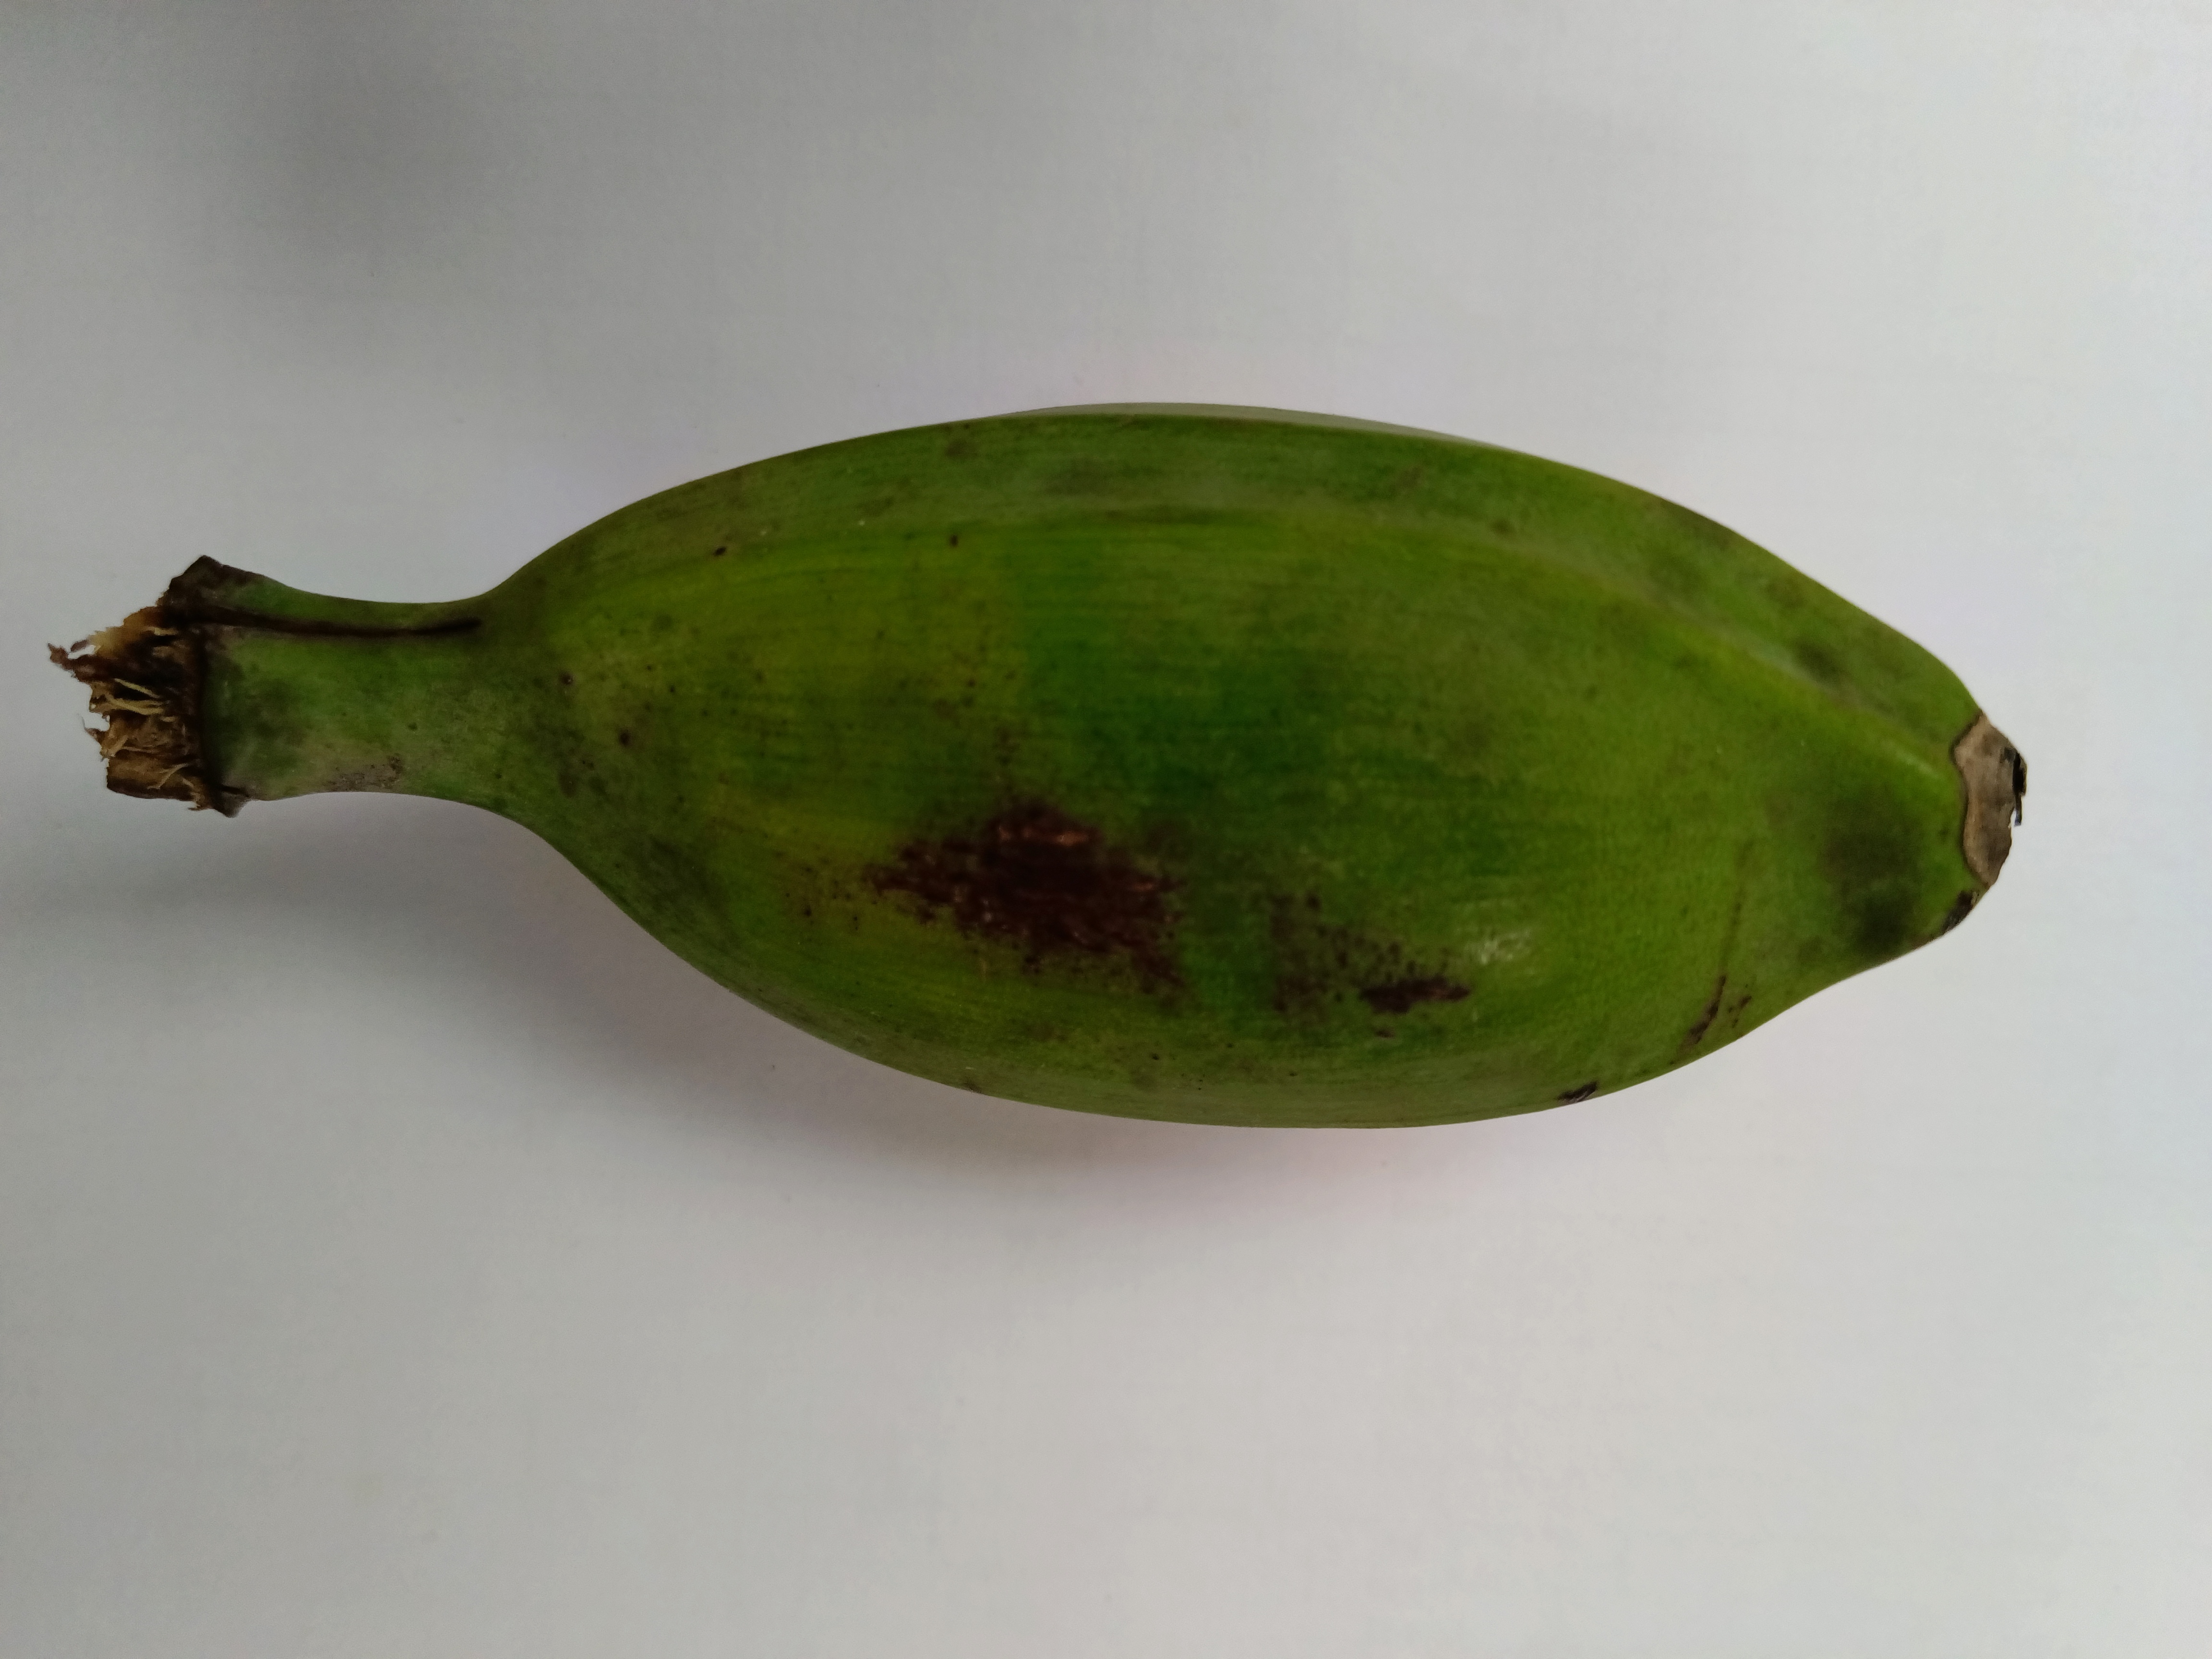
Banana variety: Bichi